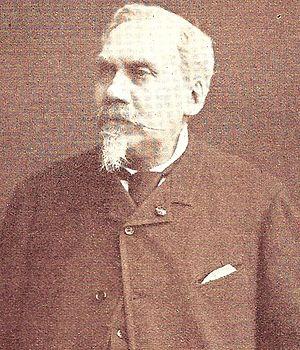
Le port de Bruges-Zeebruges est situé sur le littoral de la mer du Nord en Belgique. C'est un des ports les plus importants d'Europe.
Camille Charles Auguste de Maere, généralement appelé Auguste de Maere ou baron de Maere ou encore de Maere-Limnander et à partir de 1897 de Maere d'Aertrycke, est un ingénieur des voies hydrauliques, un homme politique et un promoteur de port. Il est appelé le Père du Port de Zeebruges.